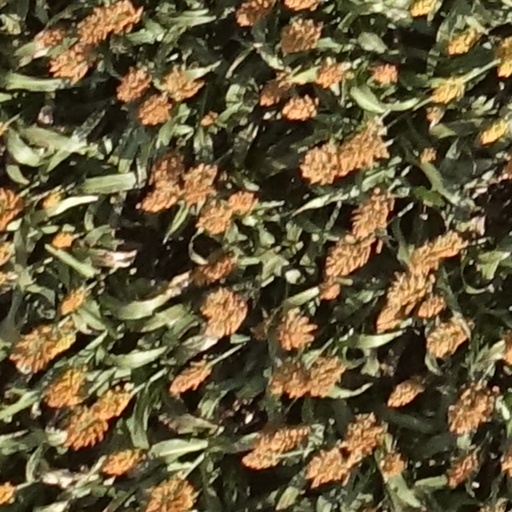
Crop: sorghum